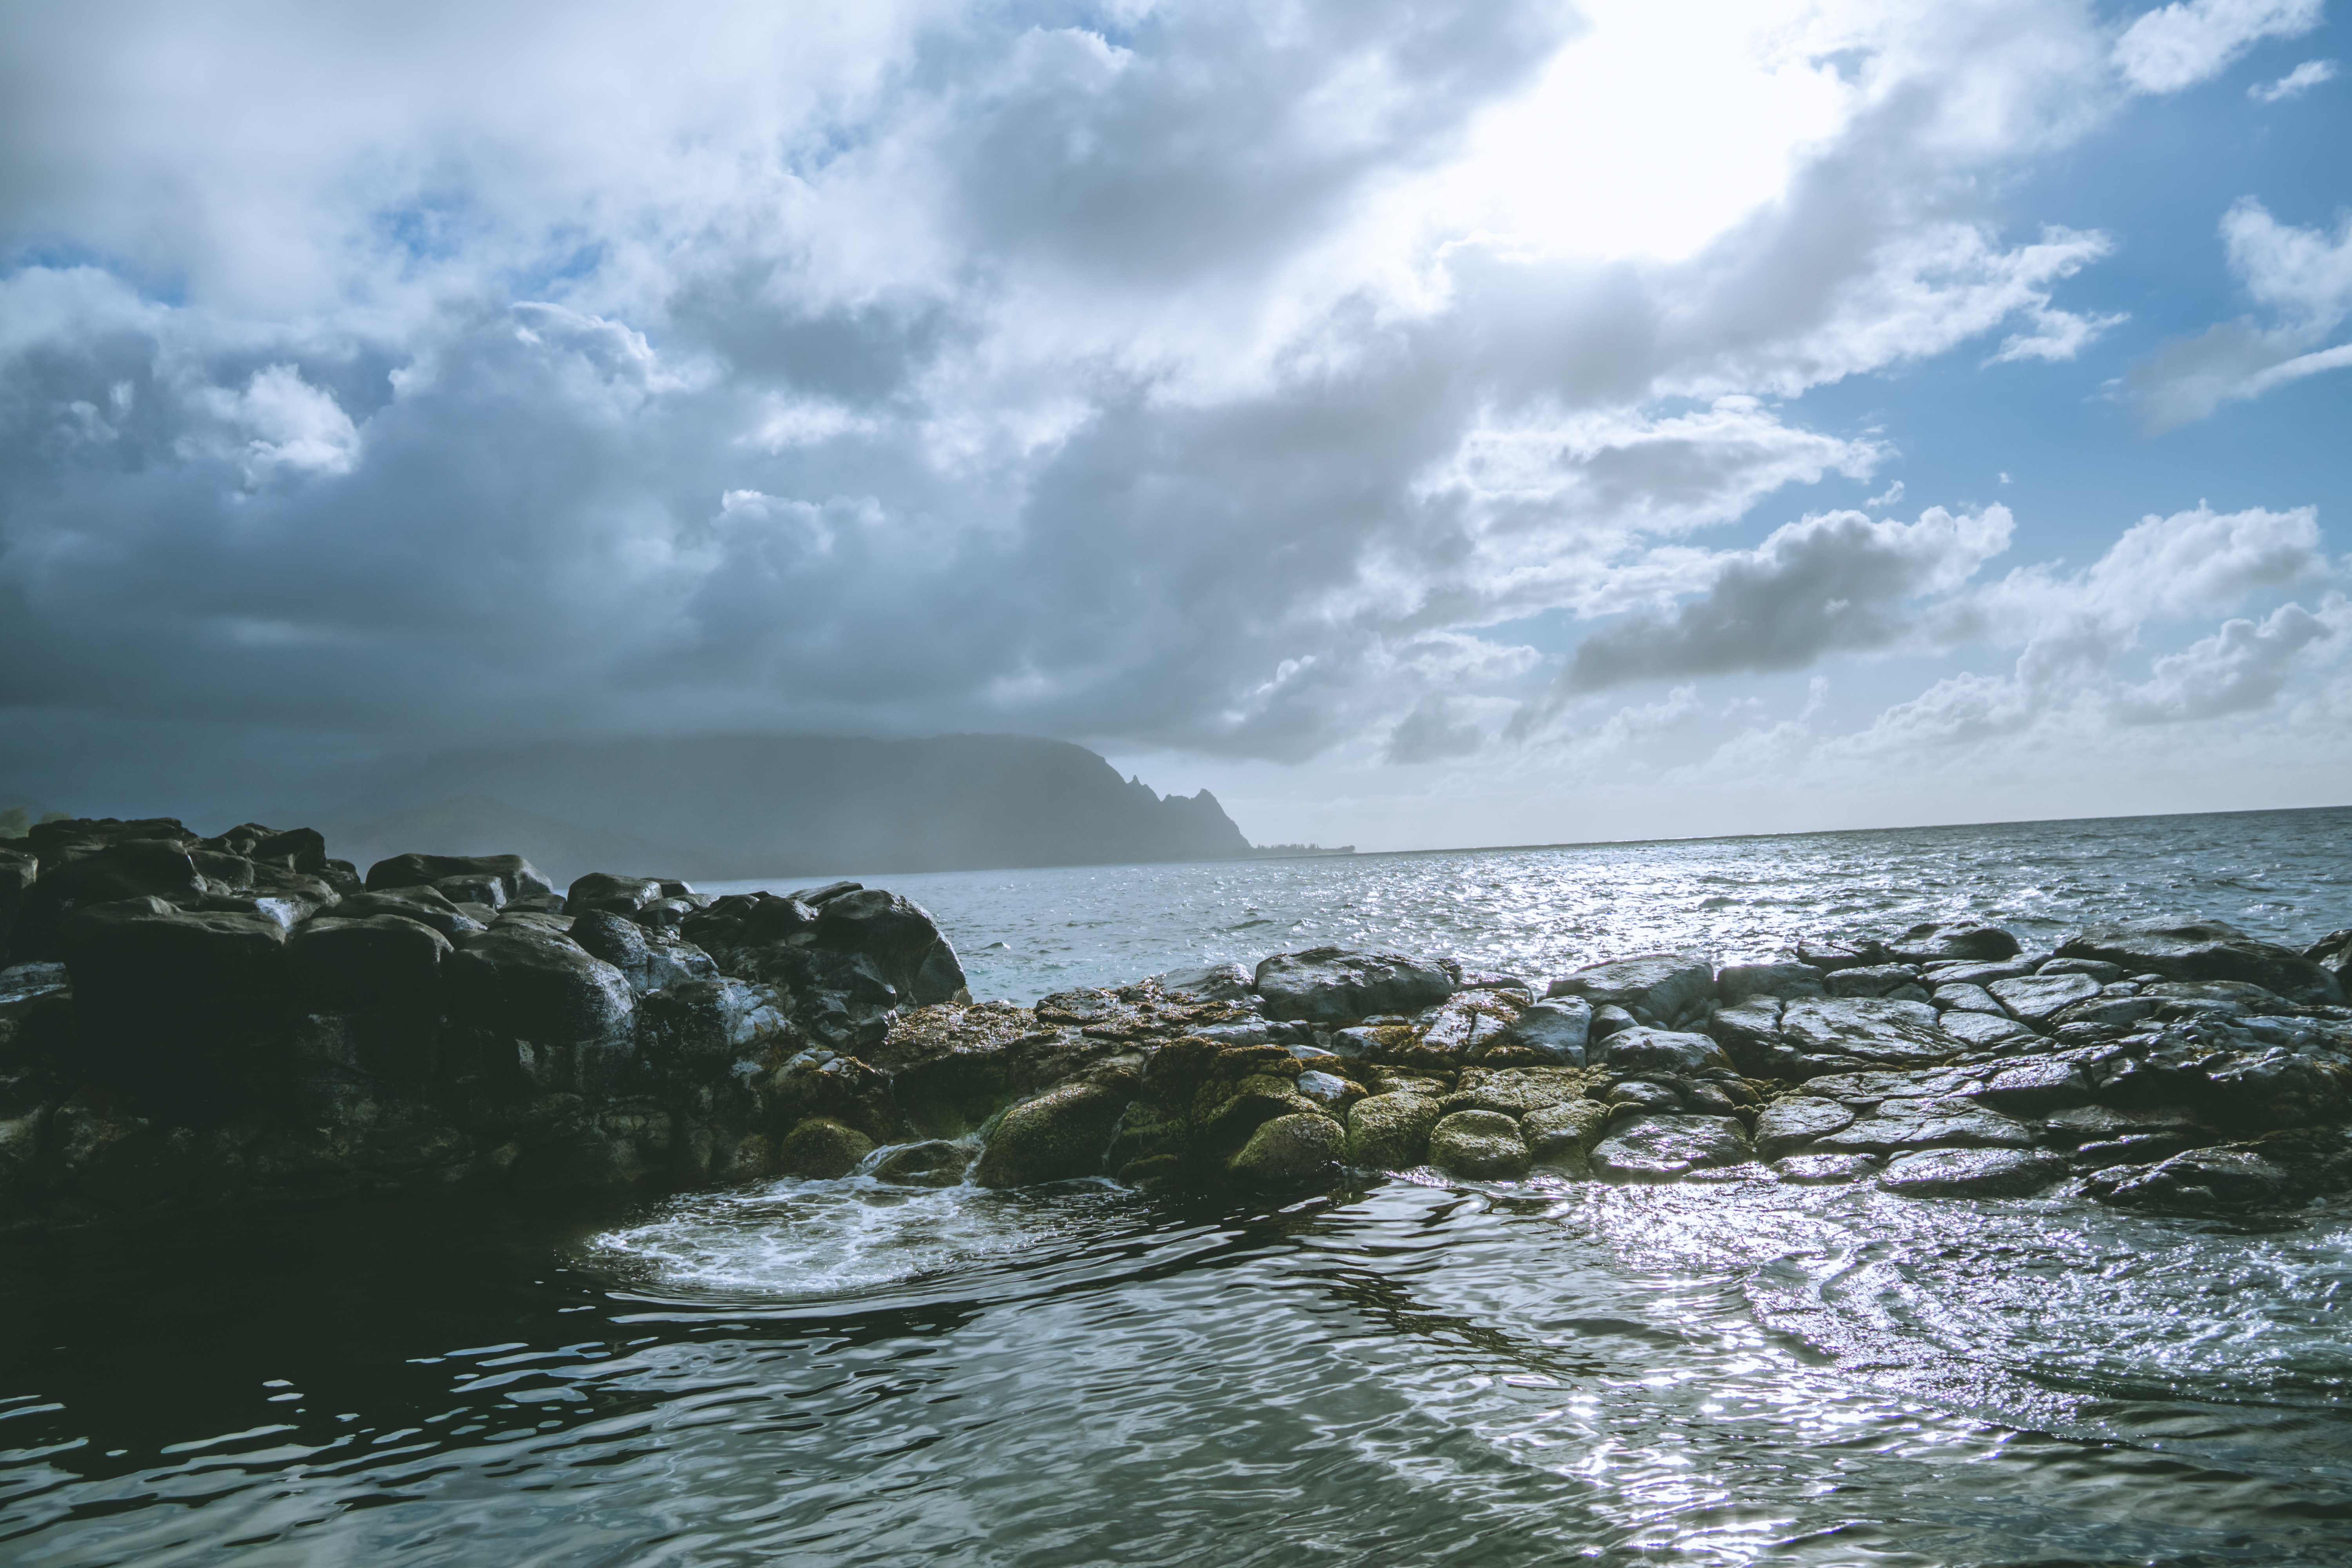
body of water, sky, sea, ocean, nature, water, coast, wave, water resources, natural landscape, shore, cloud, wind wave, coastal and oceanic landforms, horizon, calm, sound, bay, tide, headland, beach, promontory, tropics, rock, landscape, terrain, cliff, inlet, watercourse, wind, cumulus, vacation, meteorological phenomenon, island, mountain